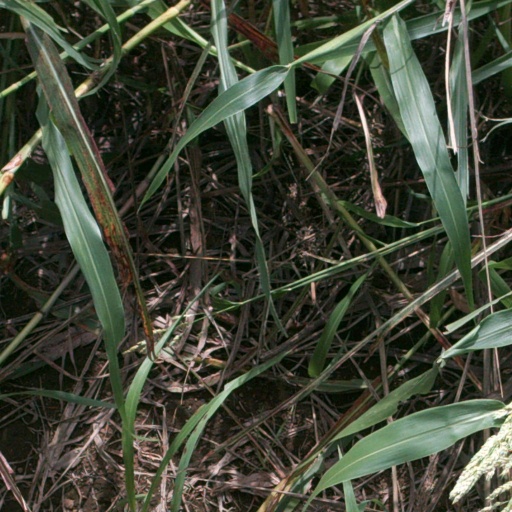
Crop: sorghum